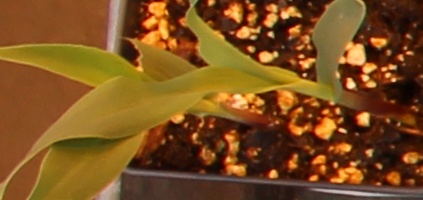
Label: Corn